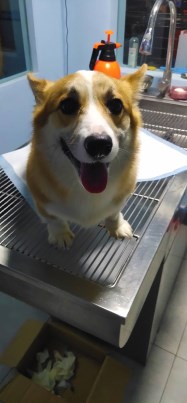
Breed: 2909-n000116-Cardigan